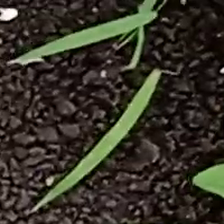
Weed species: Digitaria_SP_(Digitaria Sanguinalis )